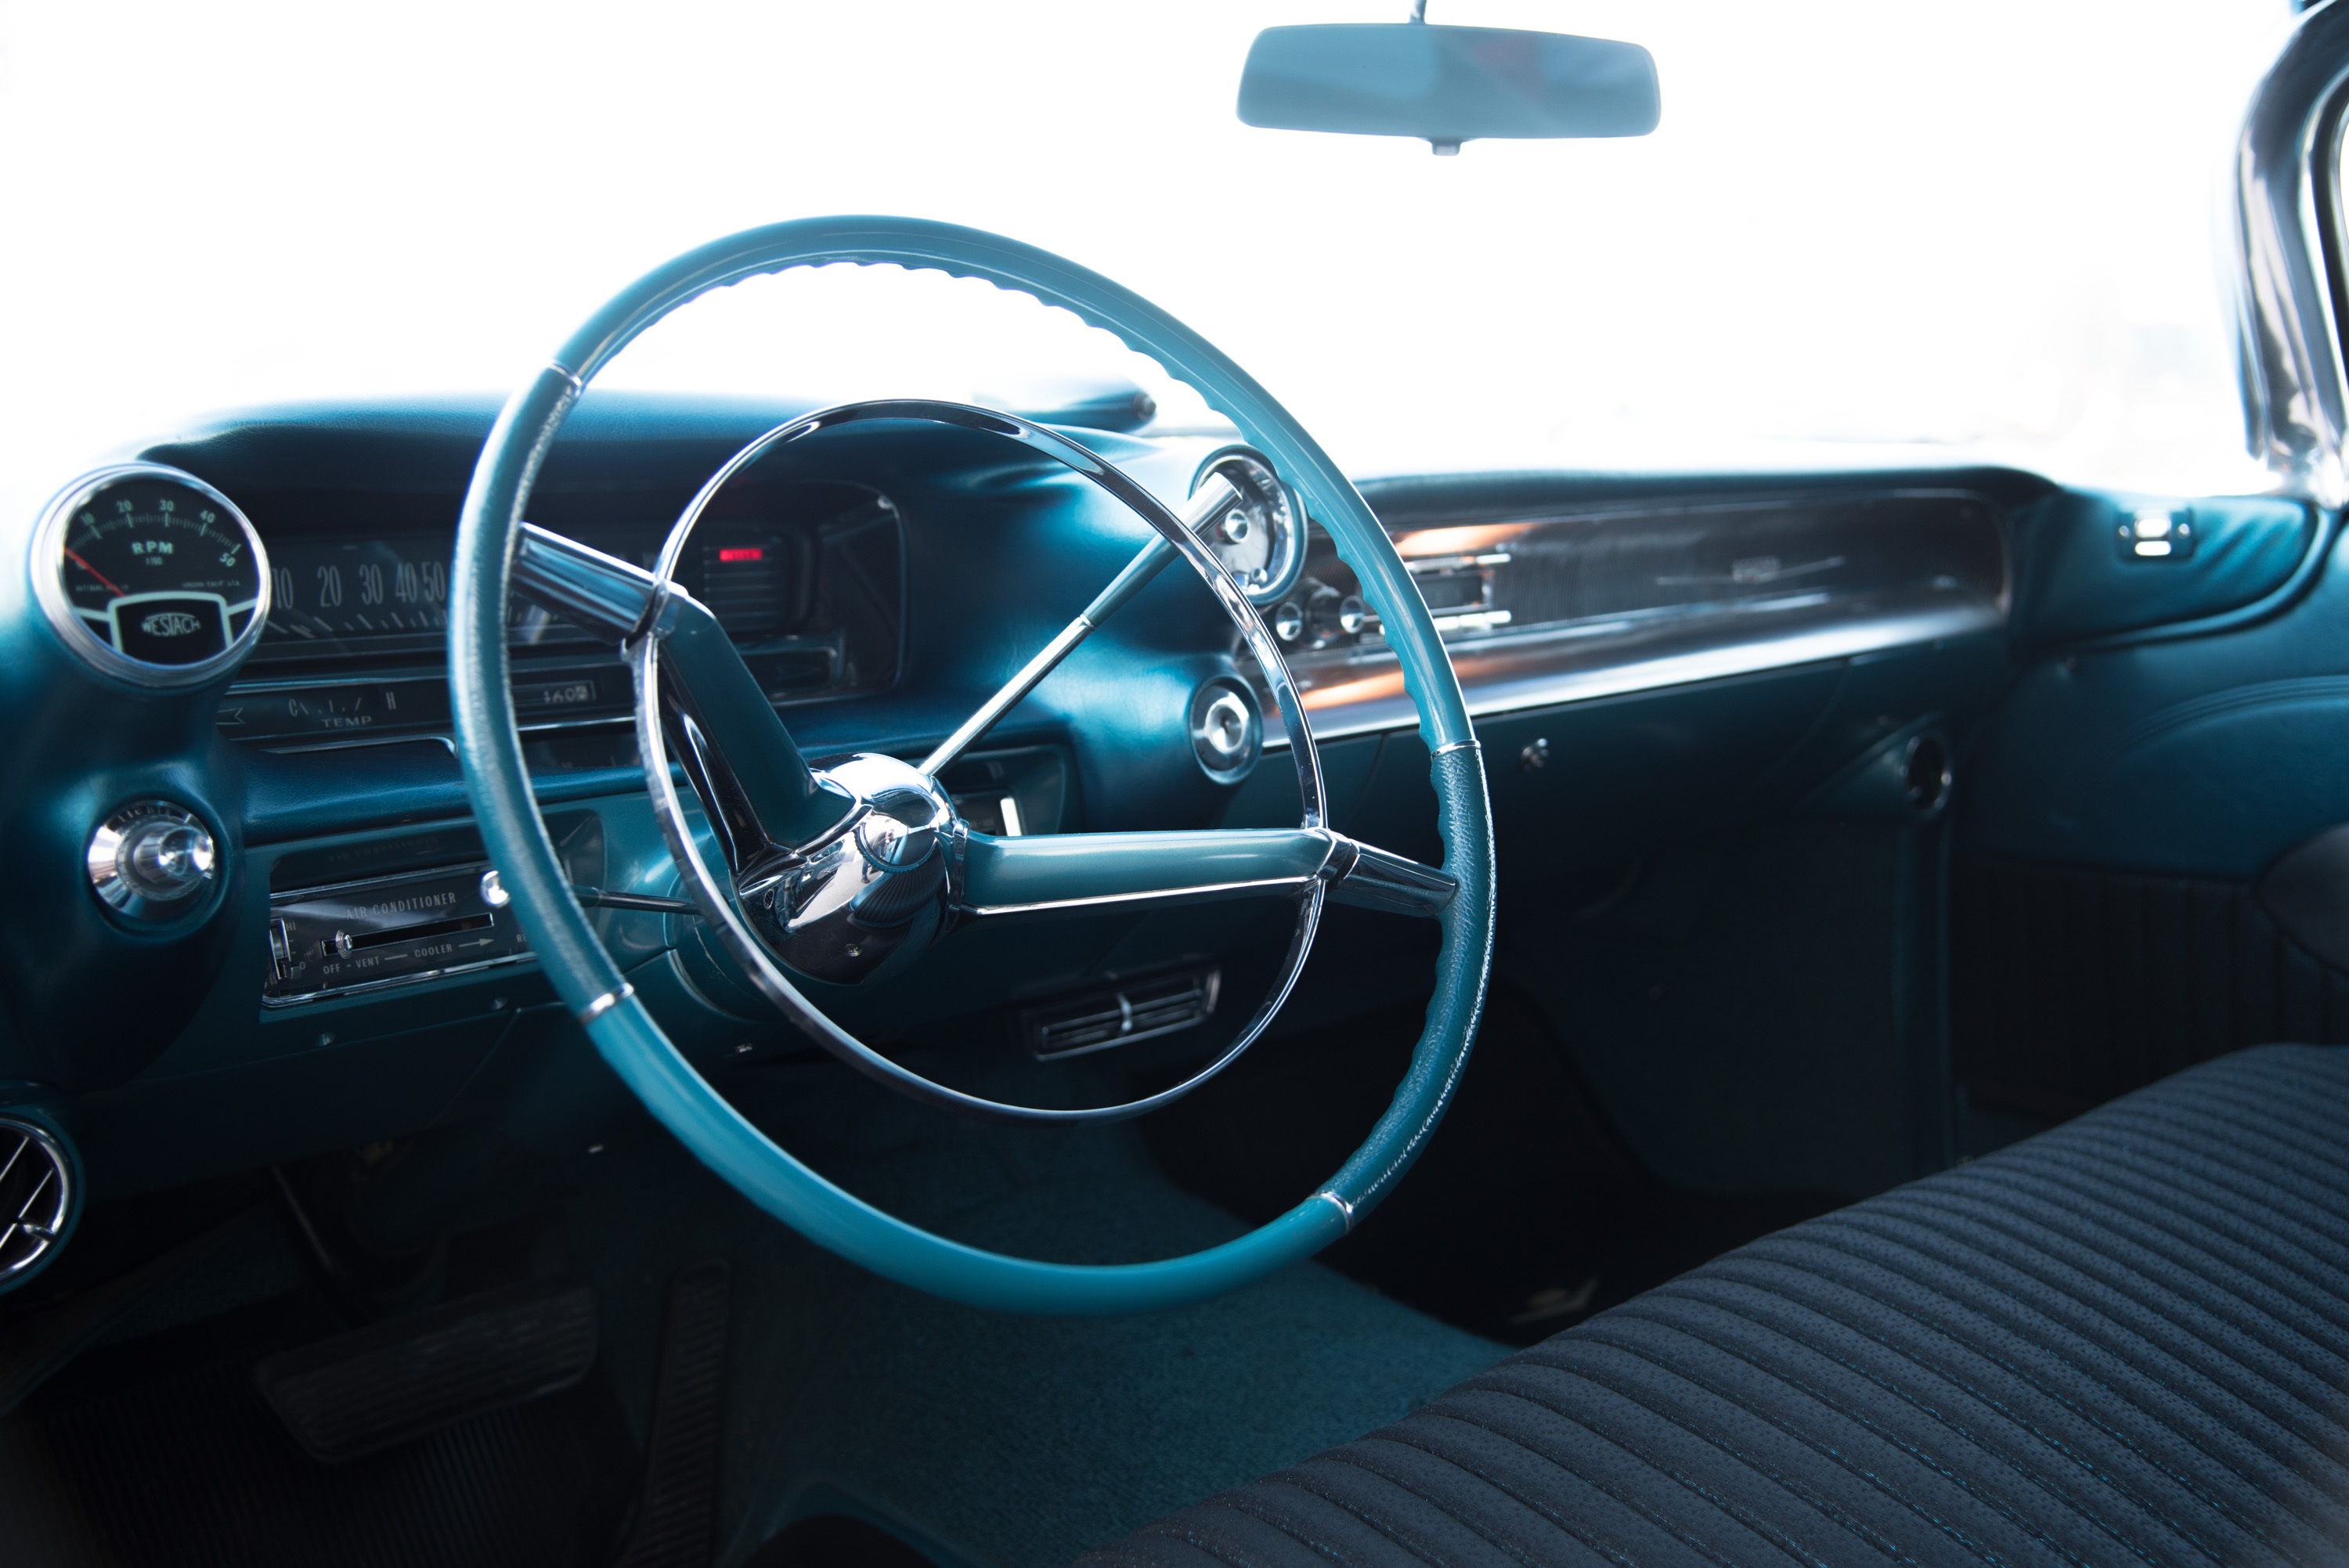
car, vintage, vehicle, steering wheel, motor vehicle, sedan, city car, land vehicle, automobile make, automotive exterior, compact car, luxury vehicle, family car, full size car, steering part, caddilac, amerinaner